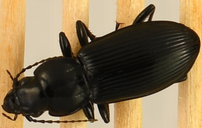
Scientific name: Pterostichus melanarius melanarius
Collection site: Chase Lake National Wildlife Refuge NEON (WOOD), plot WOOD_028